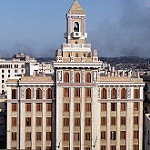
Scene: Outdoor